Jacinta Collins

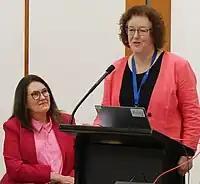
Collins addressing the Parliamentary Friends of Religious Schools and Faith Communities in 2023, alongside Senator Deborah O'Neill

In January 2019, Collins announced that she would not contest the next election, citing "family health issues" for her decision to quit politics. She resigned from the Senate on 15 February 2019, and was announced as the new head of the National Catholic Education Commission on the same day. She commenced her role on 18 February 2019.